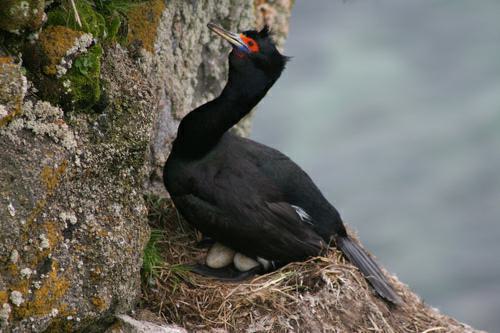
A photo of a red faced cormorant